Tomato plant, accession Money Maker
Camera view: tilt-top (135 deg); turntable rotation: 210 degrees
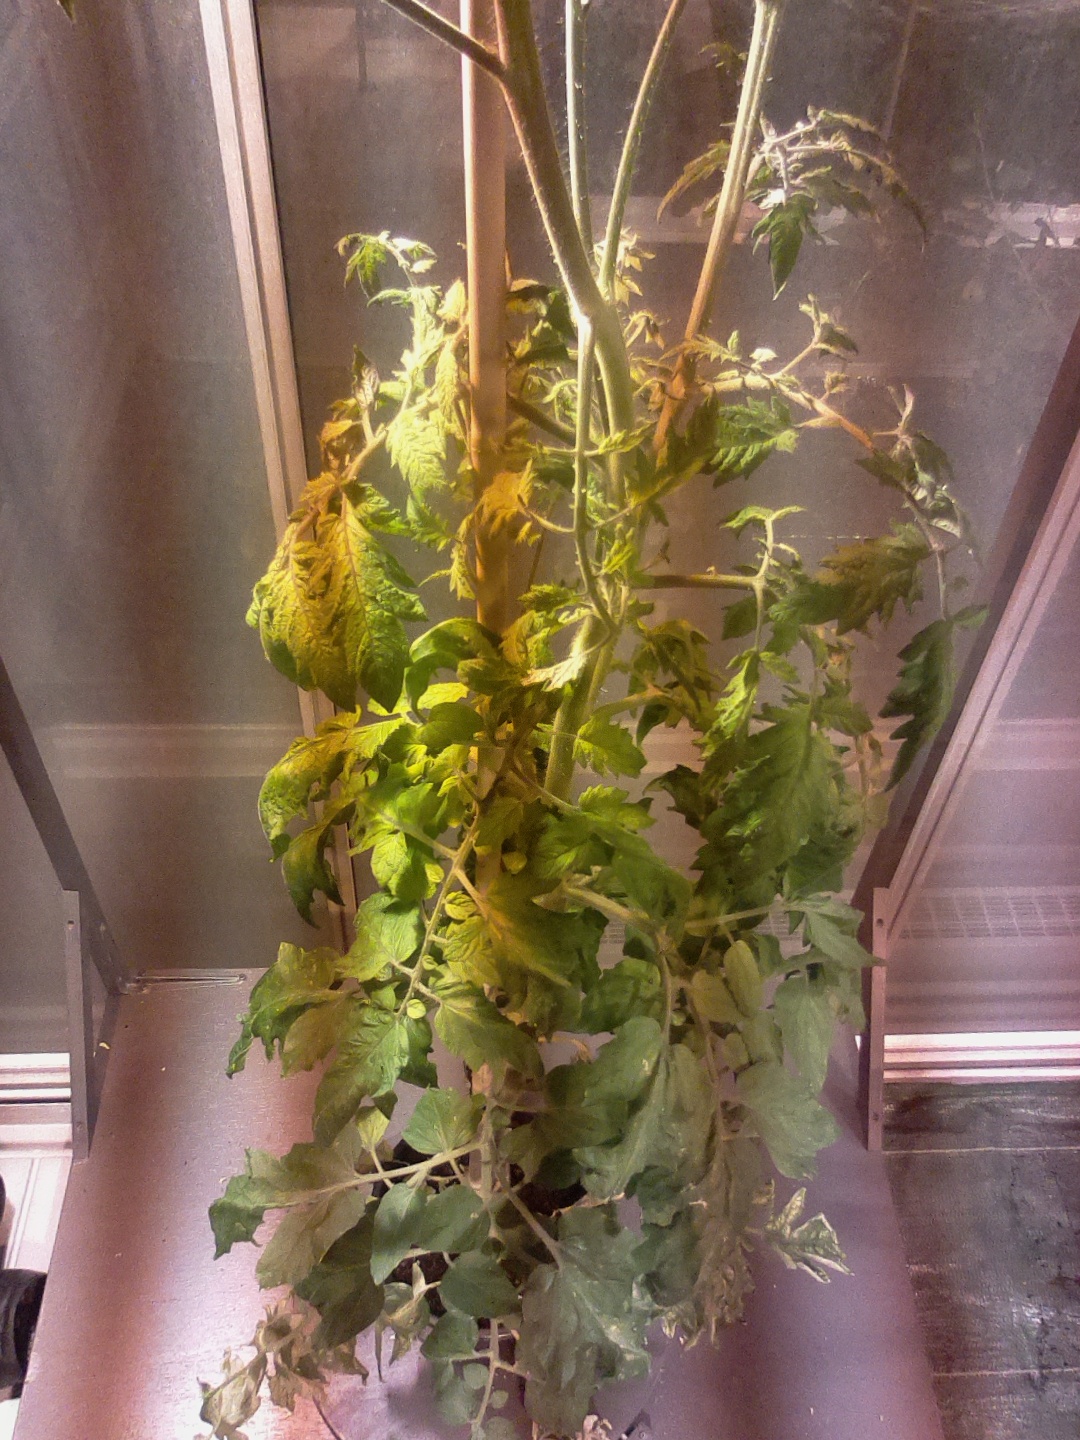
BBCH growth stage 72: 20%-30% of final fruit size